Gretchen Osgood Warren

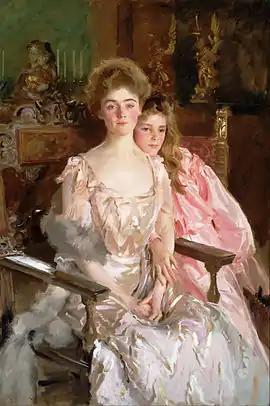
"Mrs. Fiske Warren (Gretchen Osgood) and Her Daughter Rachel", John Singer Sargent, 1903.

John Singer Sargent, the famed portraitist of Boston's elite, was commissioned by Warren's husband, Fiske Warren to paint her portrait in April 1903. The sitting was done in Fenway Court, then the home of legendary Boston fine arts czar; Isabella Stewart Gardner. Warren is seen seated in a chair with her daughter, Rachel Warren. The painting is often considered to be one of Sargent's prime portraits and usually appears in Sargent Estate calendars and postcards. Later she was also photographed by portrait photographer Arnold Genthe.